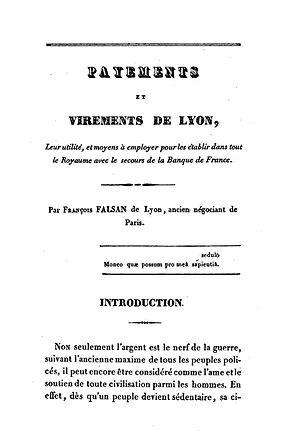
""Payements et virements de Lyon, ou moyens d'éteindre avec facilité et le moins d'argent possible toutes les dettes commerciales..."", livre de François Falsan, Paris, Delaunay, 1831
Claude François Falsan, parfois appelé Claude Falsan, François Falsan ou Falsan aîné, né à Lyon le 28 juillet 1760 et mort le 3 septembre 1838 à Saint-Cyr-au-Mont-d'Or, est un industriel et économiste français du début du XIXᵉ siècle.